Angel-Warrior Monument

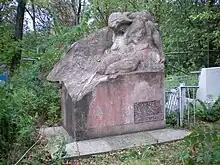

Angel-Warrior Monument is a monument dedicated to Czechs and Slovaks, who were taken prisoner during World War I and Russian Civil War. It is situated in the city of Taganrog, Rostov Oblast, Russia at Taganrog Old Cemetery.